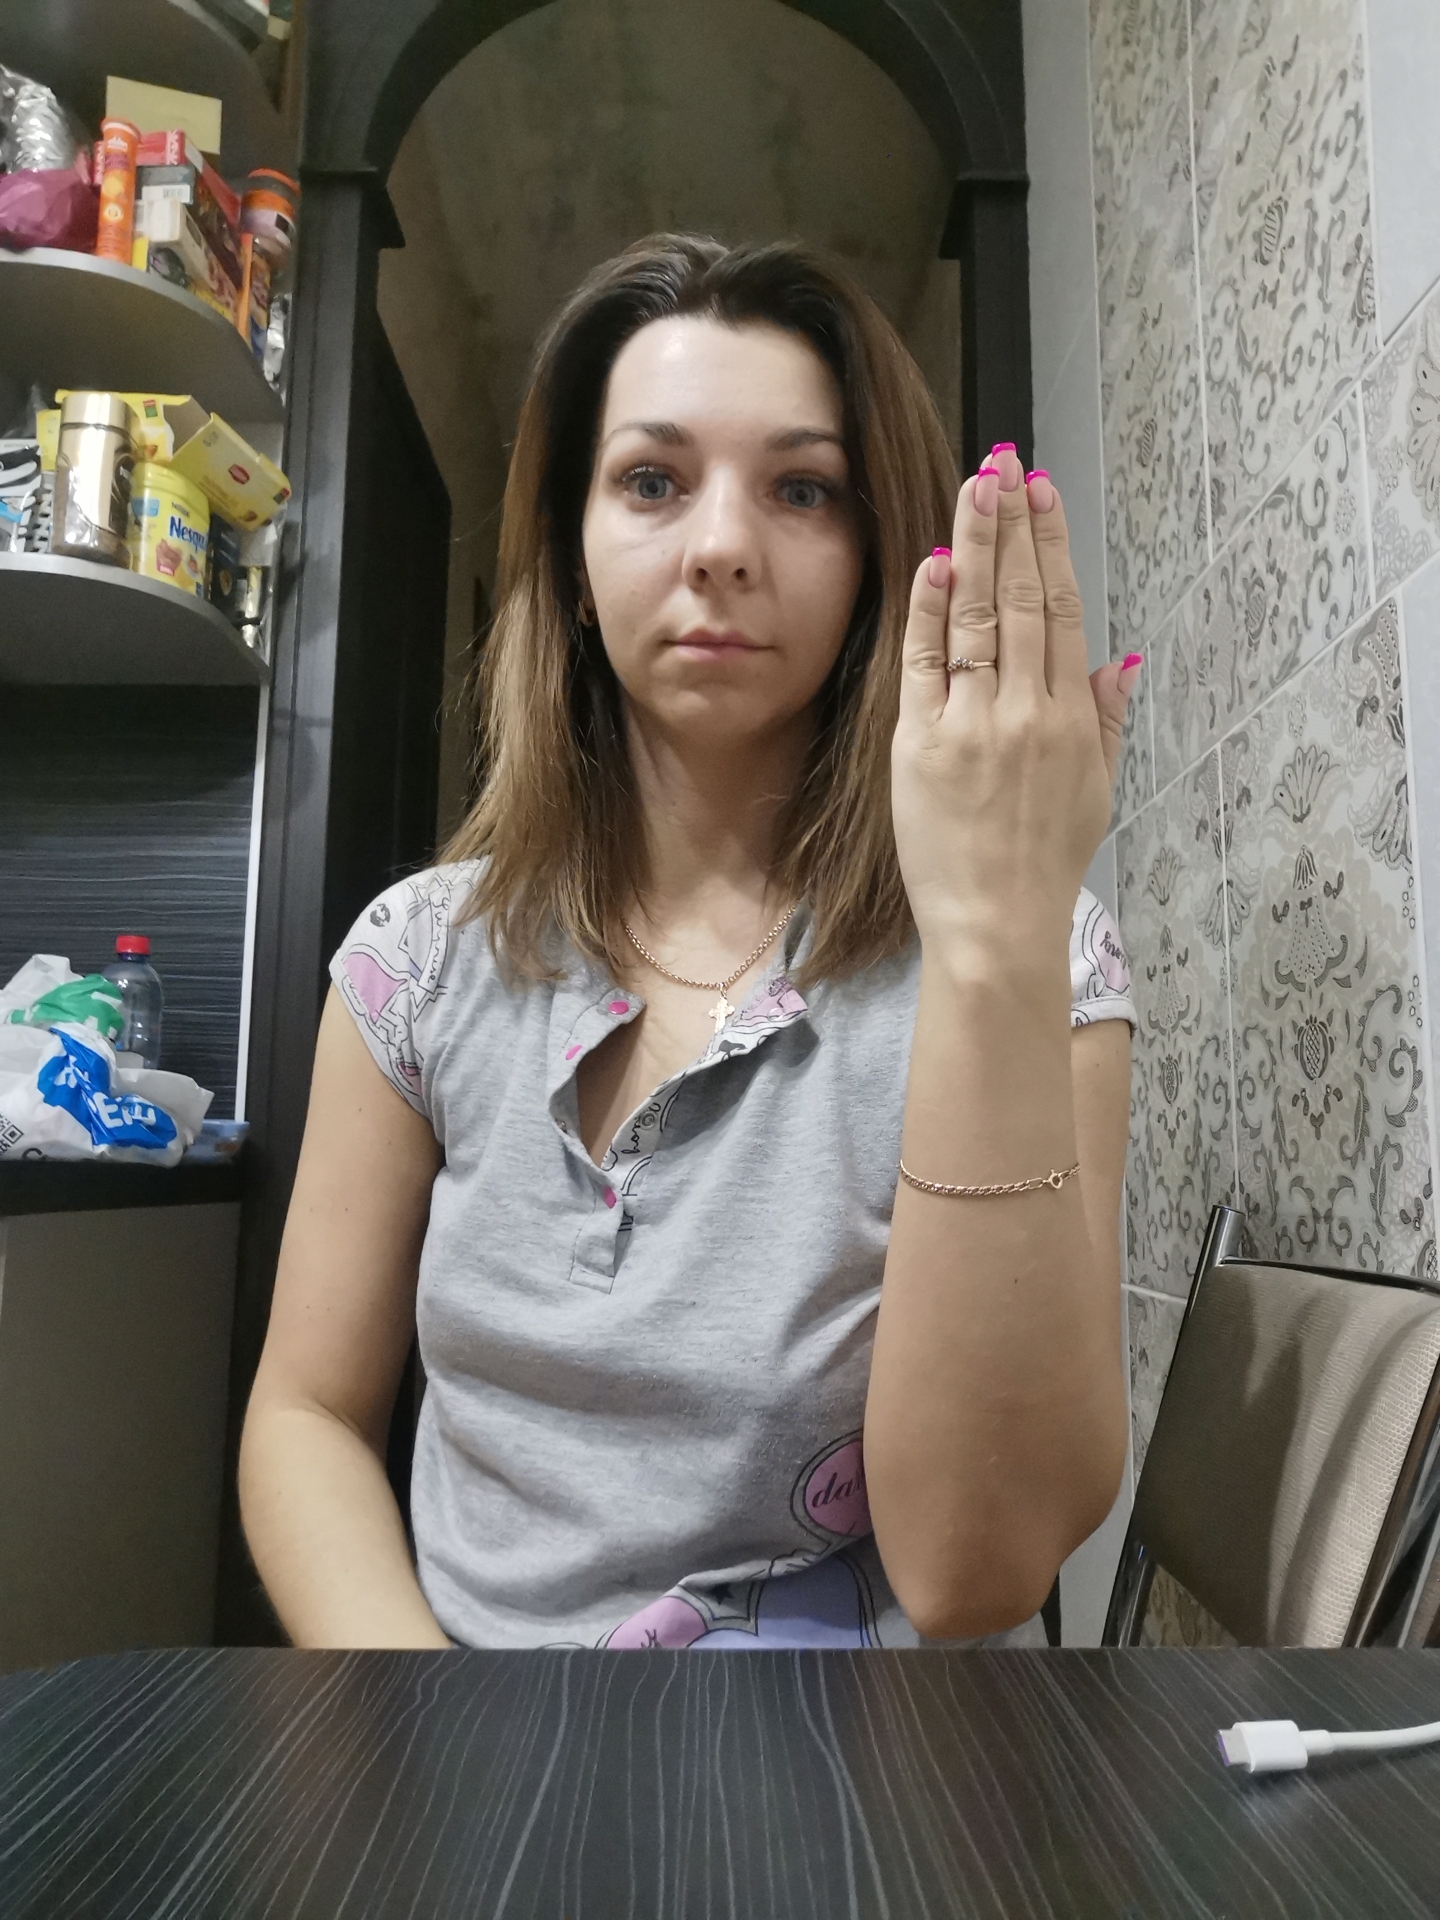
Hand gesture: stop_inverted